List of EastEnders characters introduced in 2008

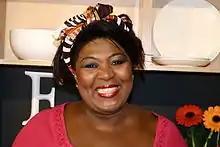
Rustie Lee, who played Opal Smith.

Opal Smith, played by Rustie Lee, is the aunt of Gus Smith (Mohammed George) and Juley Smith (Joseph Kpobie). She was introduced in February 2008 for two episodes, on 8 and 10 April 2008. Opal is first mentioned on screen in May 2007, when Gus has to go to Wolverhampton to look after her following a fall. In April 2008 she visits Gus out of the blue, as she has a coach ticket to use. She embarrasses him by assuming that he is dating Keisha (Suzie McGrath), and later gives him his mother's engagement ring.